Gunstar Heroes

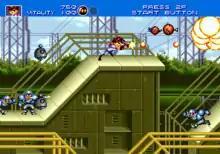
The player runs to the right as they fire the machine gun.

"Gunstar Heroes" is a run and gun game played from a side-scrolling perspective similar to "Contra". The game can be played in single-player, or cooperatively with a partner. The players take on the role of Gunstar Red and Gunstar Blue as they battle with an evil empire for control over a set of powerful gems. The game features seven stages, of which the first four can be tackled in any order. The stage formats vary; while some feature a typical left-to-right format, others have the player riding in a mine cart along walls, fighting enemies on a helicopter, or playing a board game. Completing a level grants the player an extension to their maximum health.